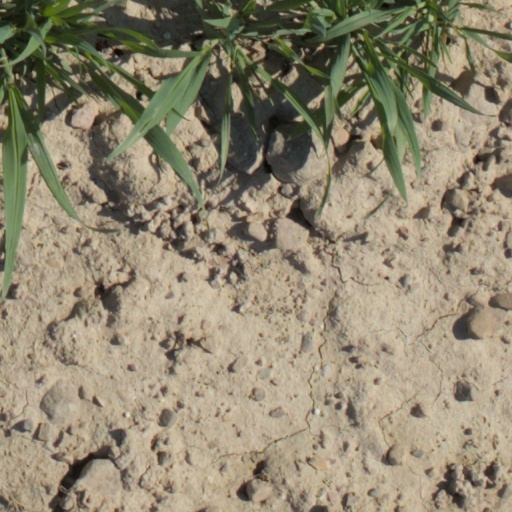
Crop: wheat